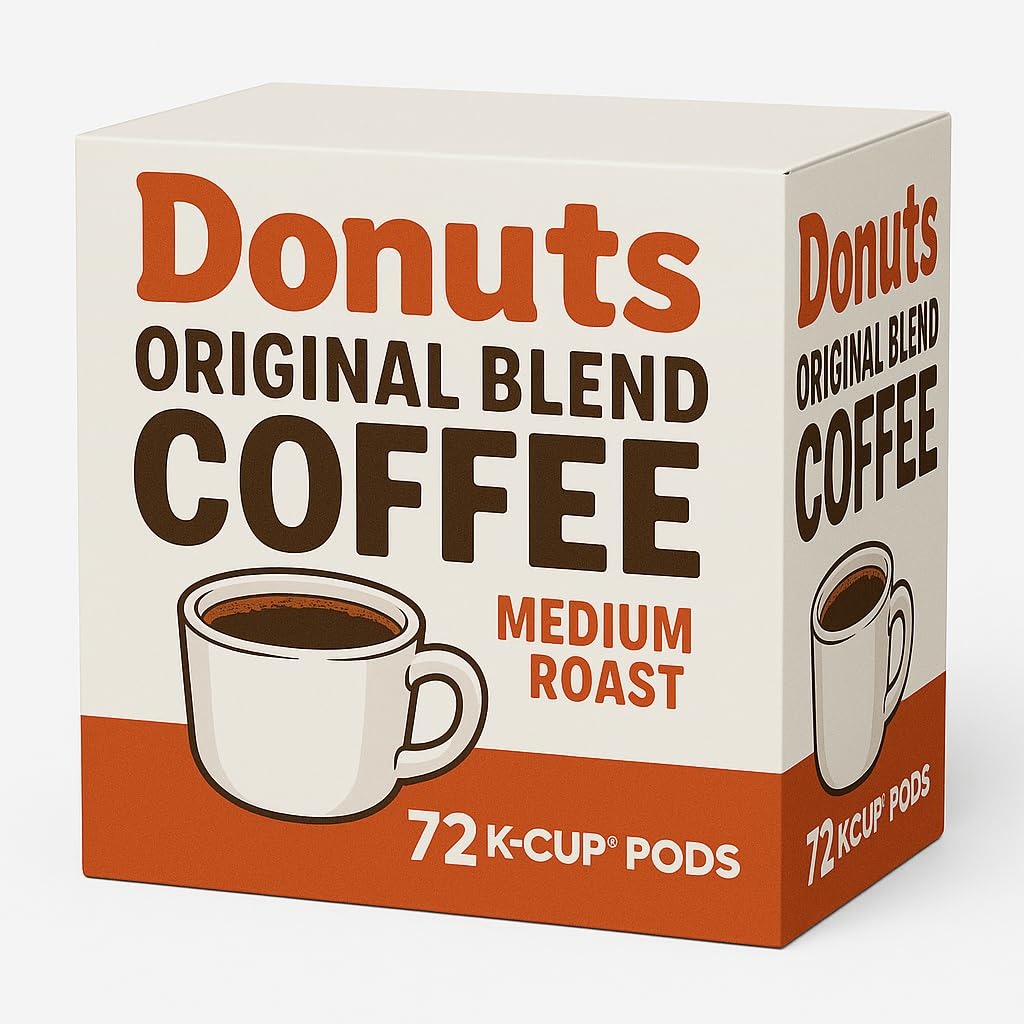
Item Name: Dunkn, Donuts Original Blend Medium Roast Coffee K-Cup Pods, 72 Count
Bullet Point 1: AUTHENTIC BLEND: Dunkn's signature Original Blend medium roast coffee, perfectly portioned in convenient K-Cup pods for brewers
Bullet Point 2: PACK SIZE: Contains 72 single-serve K-Cup pods, ideal for homes and offices that need a steady supply of premium coffee
Bullet Point 3: ROAST PROFILE: Medium roast coffee delivers a smooth, balanced flavor with a rich aroma that made Dunkn' famous
Bullet Point 4: COMPATIBILITY: Works with all K-Cup pod coffee makers, including 2.0 models, for quick and easy brewing
Bullet Point 5: CONVENIENCE: Single-serve pods ensure consistent taste and fresh flavor in every cup, with no measuring or cleanup required
Product Description: Experience the signature taste of Dunkn's Original Blend coffee in the convenience of K-Cup pods. This medium roast coffee delivers that familiar, smooth flavor you love, now perfectly portioned for your single-serve brewer. Each K-Cup pod contains premium Arabica coffee beans, carefully roasted to achieve the ideal balance - never too bitter, never too bold. With 72 pods in this pack, you'll have plenty of opportunities to enjoy that classic coffee shop taste right at home. Whether you're kickstarting your morning routine or need an afternoon pick-me-up, these pods offer consistent quality and taste in every cup. Simply pop a pod into your compatible brewer, and in minutes, you'll be savoring that rich aroma and satisfying flavor that's made this blend a favorite among coffee lovers.
Value: 43.5
Unit: Ounce

Price: 50.97